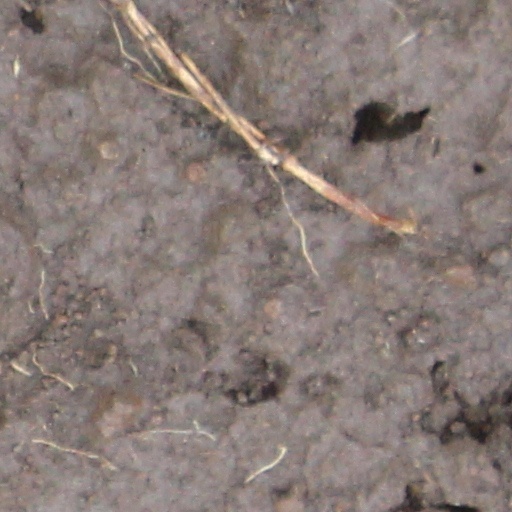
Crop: wheat